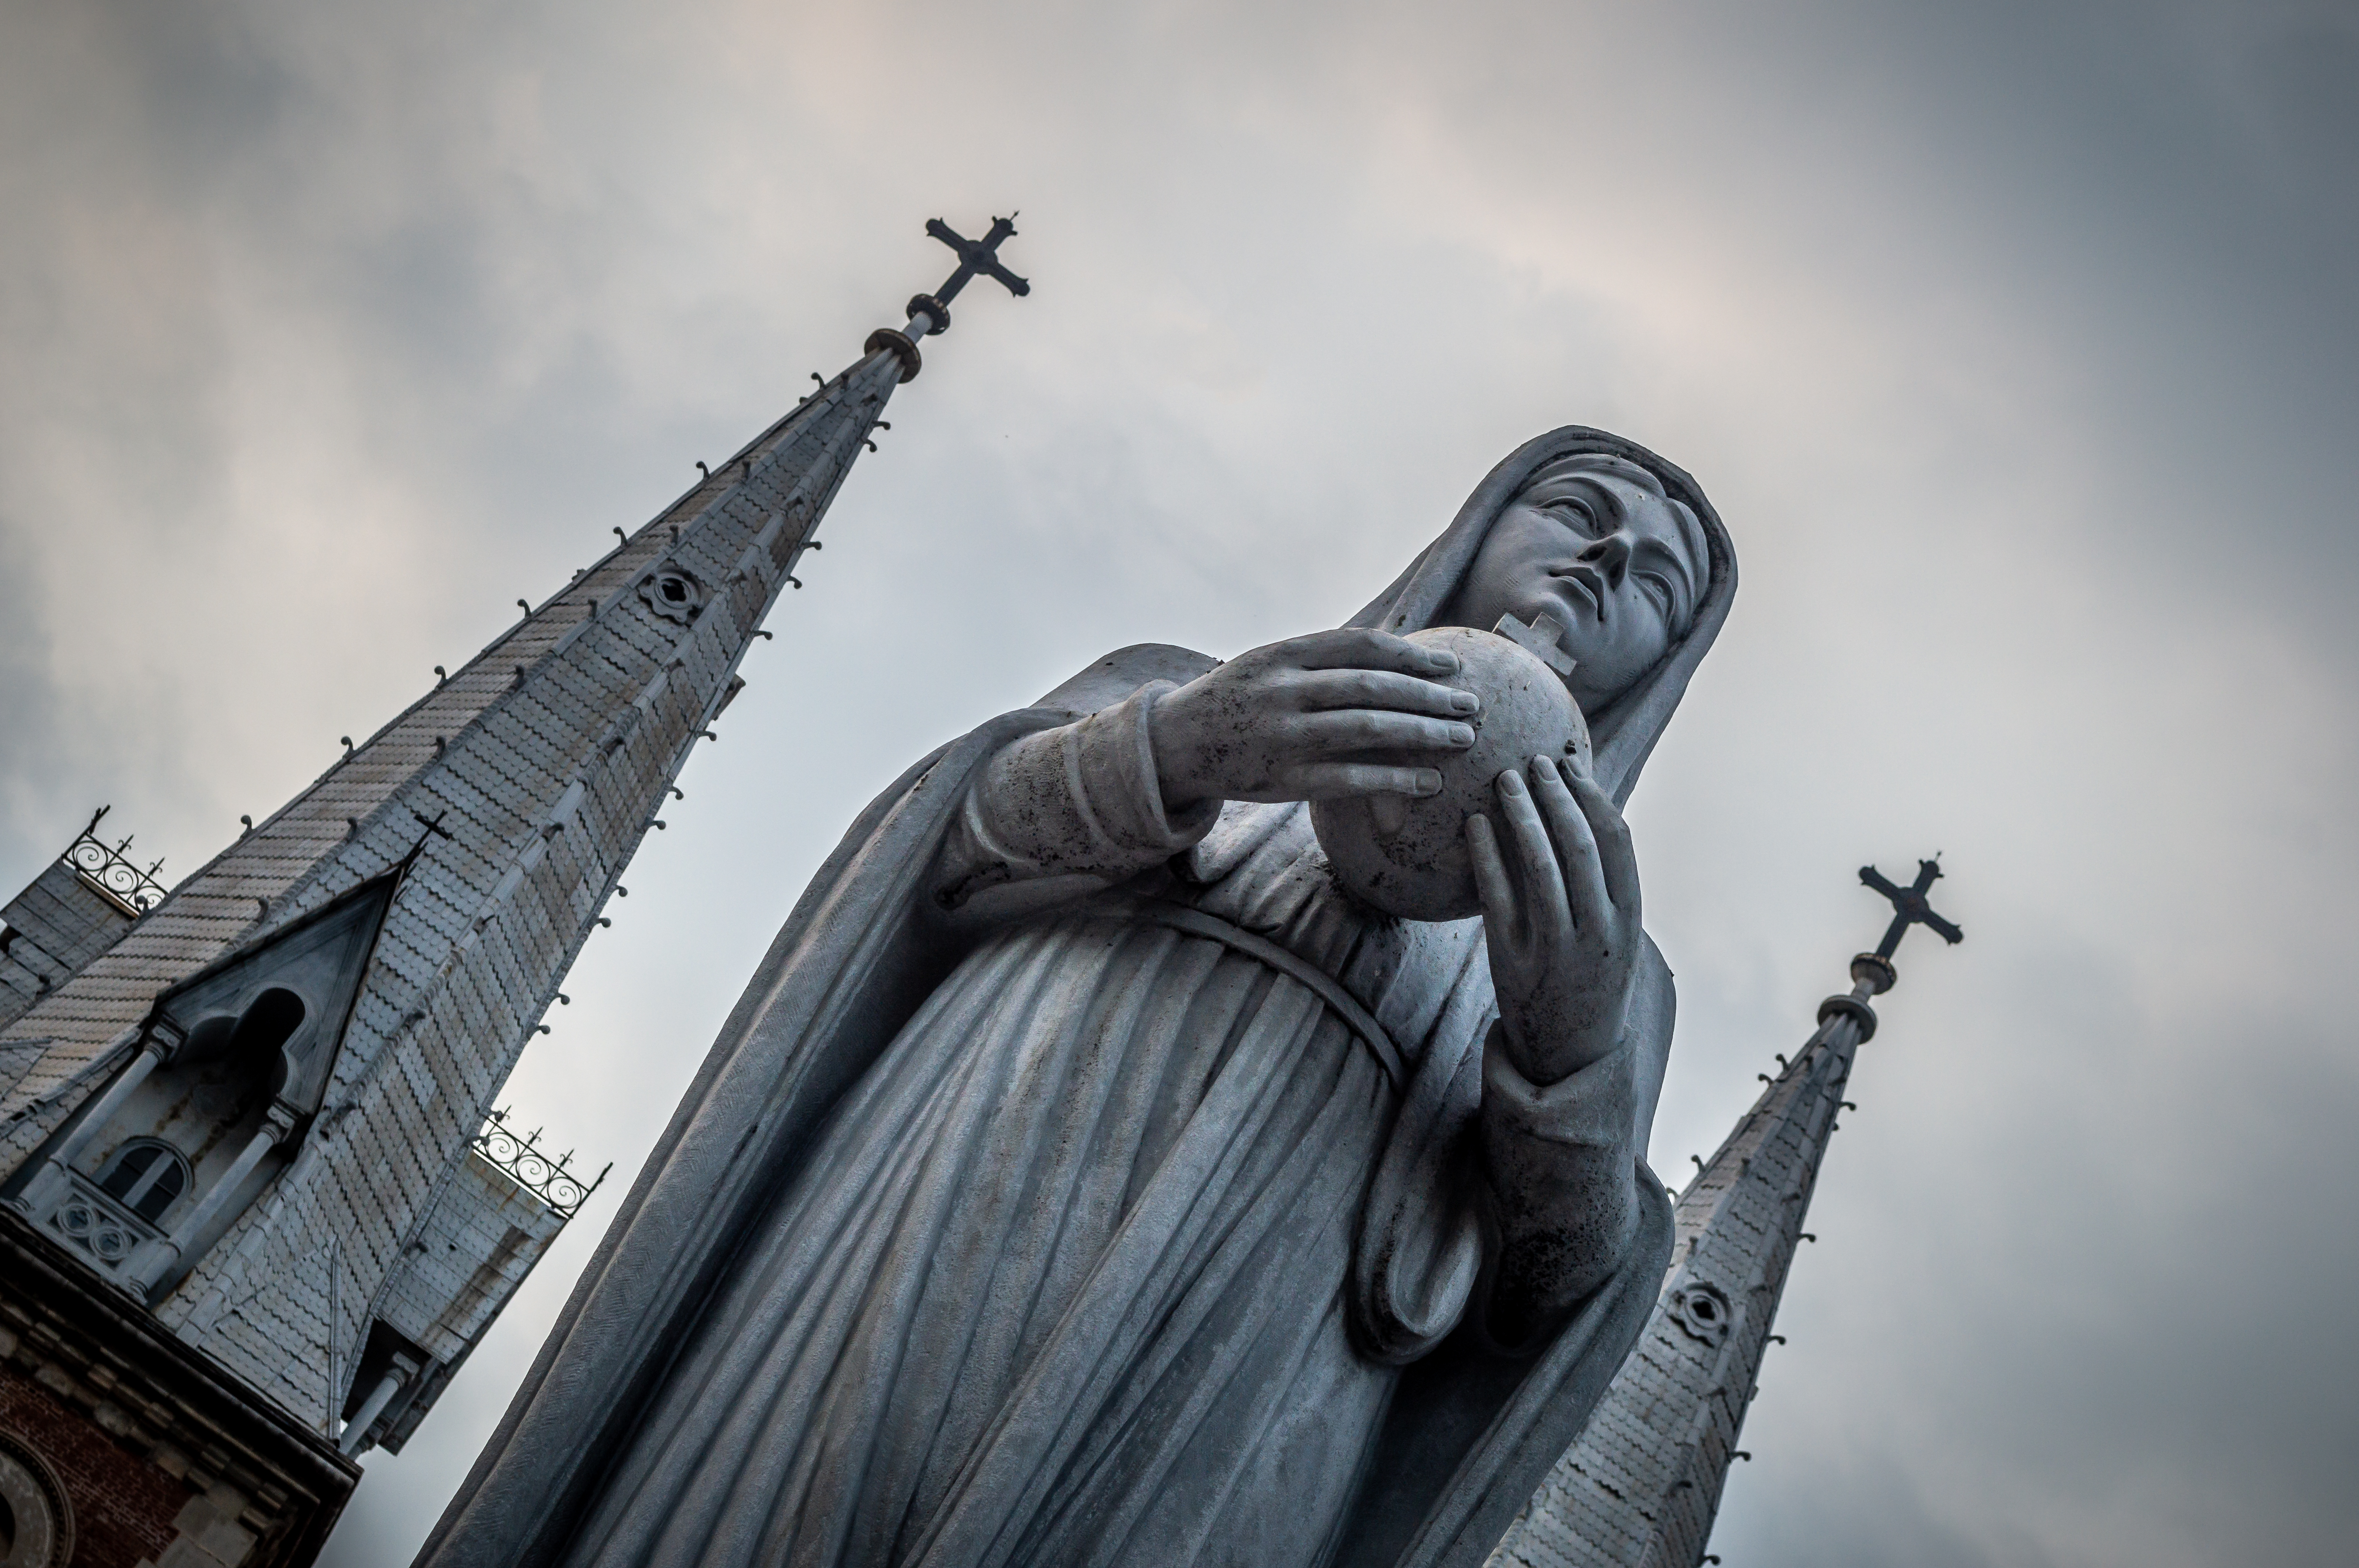
architecture, asia, asian, blue, brick, building, cathedral, catholic, catholicism, chi, church, city, colonial, culture, dame, famous, french, history, ho, indochina, landmark, mary, minh, monument, notre, praying, religion, saigon, sky, symbol, tower, travel, urban, vietnam, vietnamese, virgin, statue, sculpture, art, stock photography, photography, cross, religious item, cloud, memorial